Thomas Wentworth-Fitzwilliam, 10th Earl Fitzwilliam

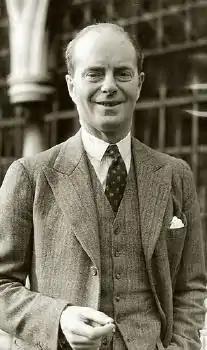
The 10th Earl Fitzwilliam

William Thomas George Wentworth-Fitzwilliam, 10th Earl Fitzwilliam JP (28 May 1904 – 21 September 1979), known as Tom, of Wentworth Woodhouse, near Rotherham, Yorkshire (the largest private residence in England) and of Milton Hall, Peterborough (the largest house in Cambridgeshire), was a British peer. He was the patron of 33 livings. When he died without issue the earldom became extinct.